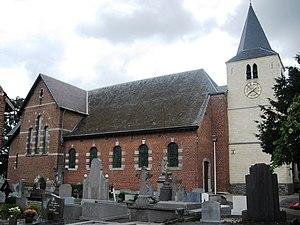
Cette page regroupe une partie des monuments classés de la ville de Looz.